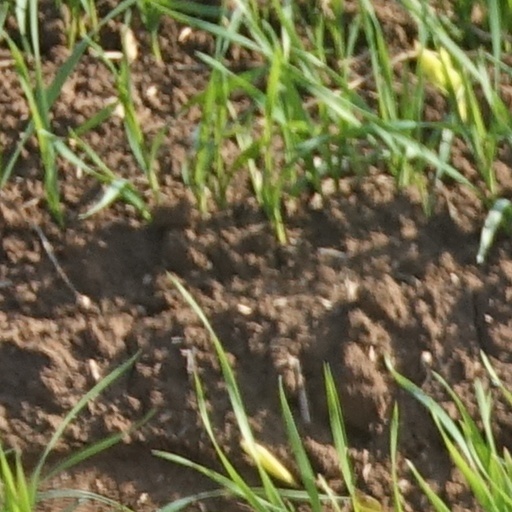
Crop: wheat